Mandoki Soulmates

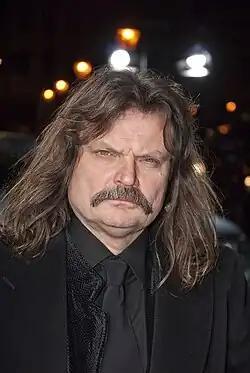
Leslie Mandoki pictured at the 58th Berlin International Film Festival in 2008.

Leslie Mandoki, known for producing artists such as Phil Collins, No Angels, Lionel Richie, and Jennifer Rush, as well as contributing to projects like Disney’s "Tarzan" and "Mulan", began his music career at the age of 20, as a member of the band "JAM". In the early 1970s, the group performed at Budapest’s Bem Rakpart rock club, a well-known venue frequented by musicians active in the city’s alternative music scene. This scene was marked by intellectual exchange and student-led resistance to the Soviet-imposed regime’s censorship, surveillance, and restrictions on travel.